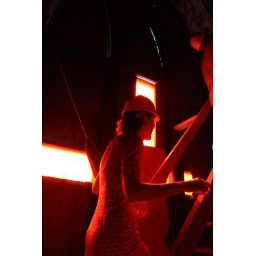
Lee in front of red window